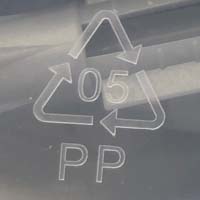
Plastic recycling code class: 5_polypropylene_PP